Petr Rajnoha

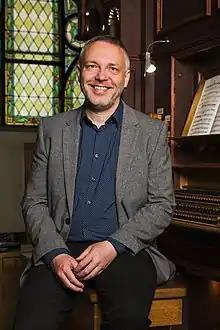
Petr Rajnoha

He is a graduate of the Conservatory in Brno and the Faculty of Music of the Academy of Performing Arts in Prague under the tutelage of Prof. Jaroslav Tůma. In 1996 – 1997 he continued his studies at the Conservatoire de Paris under Professor Susan Landale.